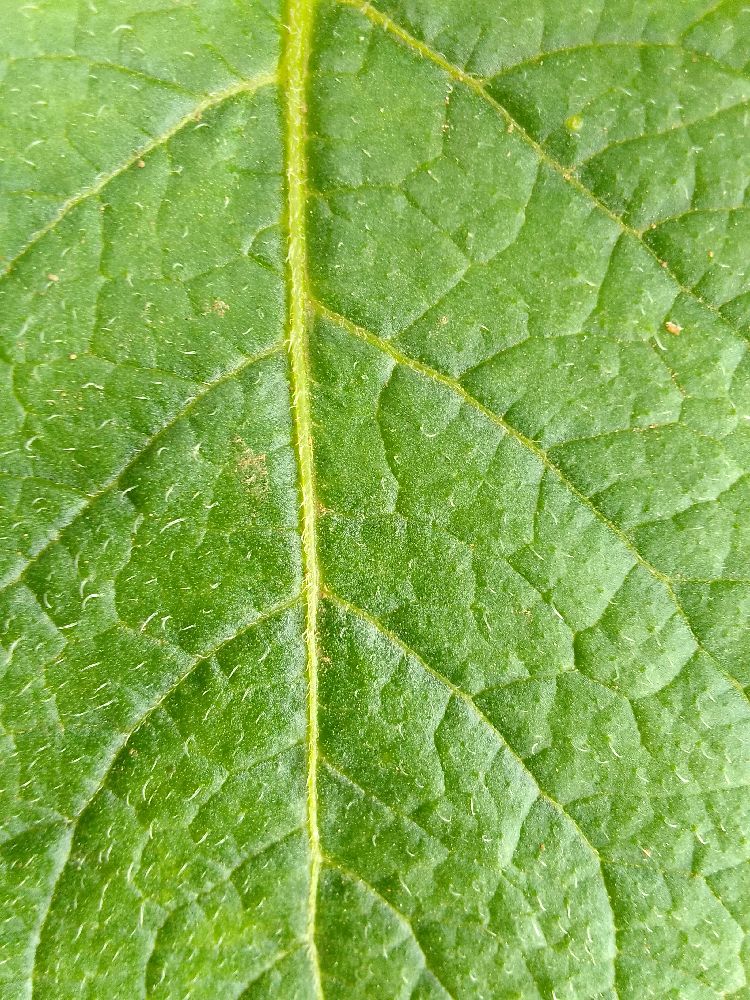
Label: Healthy